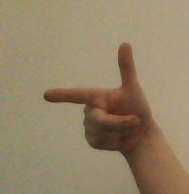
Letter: yaa